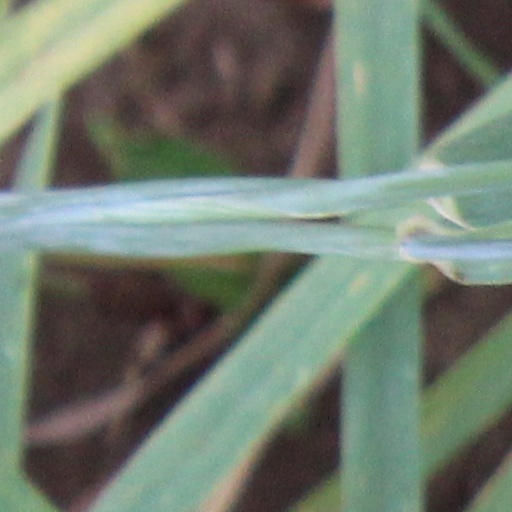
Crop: wheat